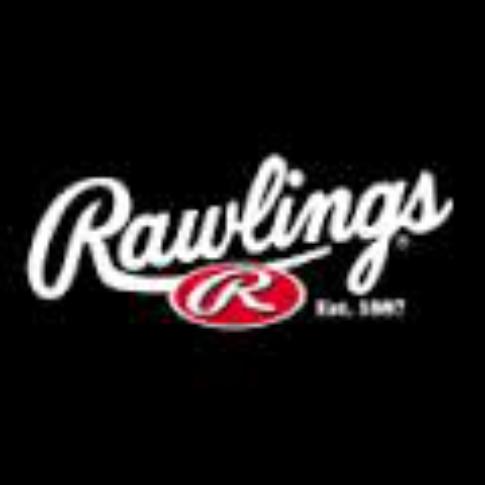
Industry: Sports